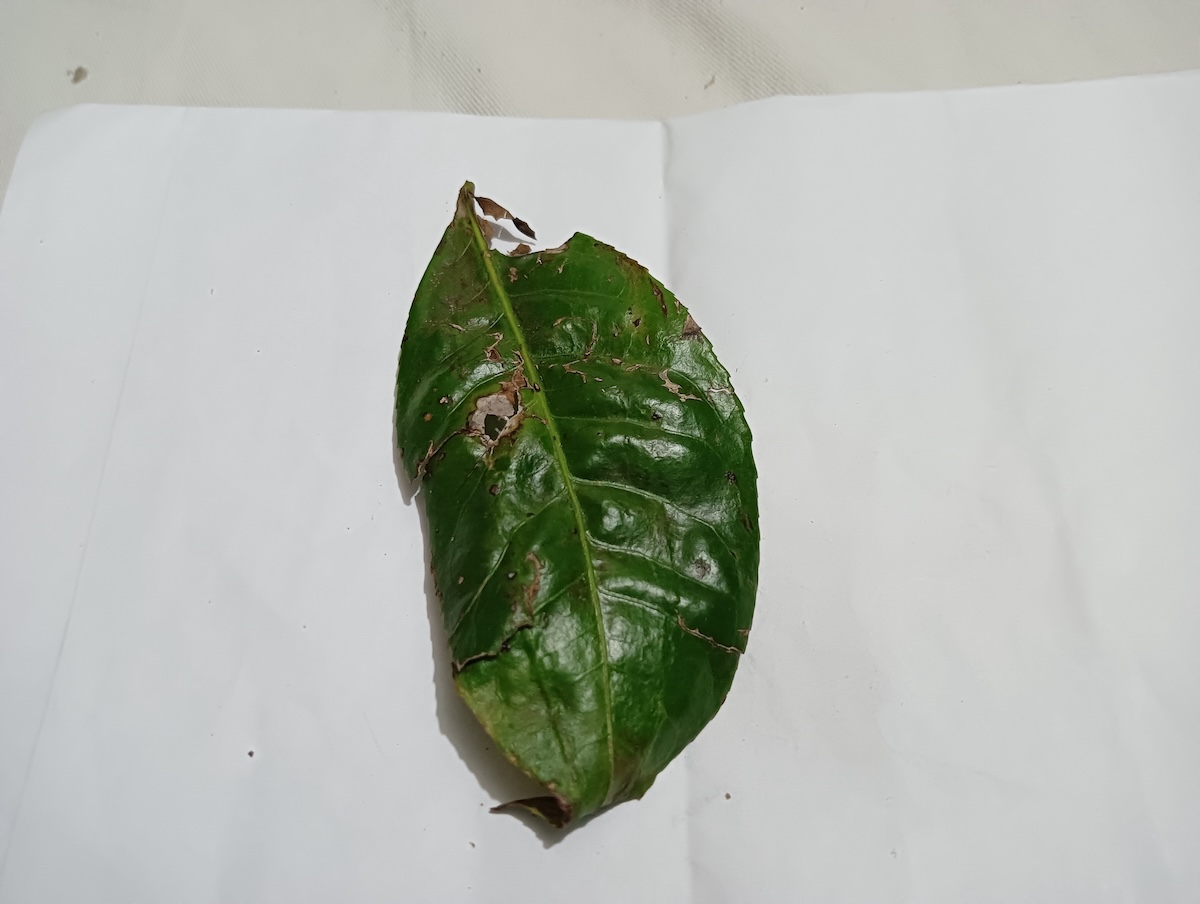
Label: Brown Blight